Gilda Radner

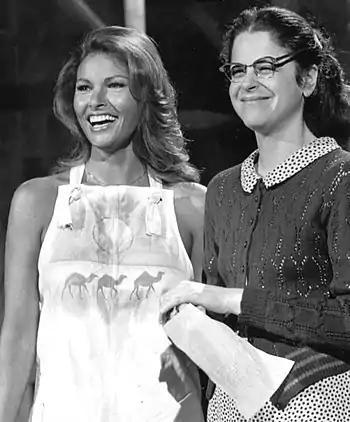
Radner, as Emily Litella, with Raquel Welch in 1976

Radner gained wide recognition in 1975 as one of the original "Not Ready for Prime Time Players," the freshman cast of the first season of "Saturday Night Live". She was the first performer to be cast in the show, choosing the show over doing "The David Steinberg Show" in Canada. Radner co-wrote much of the material that she performed and collaborated with Alan Zweibel (of the show's writing staff) on the development of sketches that featured her recurring characters. Between 1975 and 1980, she created many characters, such as the obnoxious personal advice expert Roseanne Roseannadanna (modeled after a New York reporter, Rose Ann Scamardella) and "Baba Wawa", a parody of Barbara Walters. After Radner's death, Walters noted in an interview that Radner had been the "first person to make fun of news anchors, now it's done all the time."